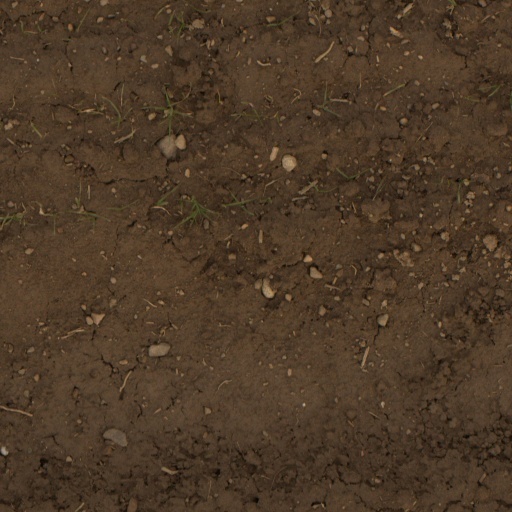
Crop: wheat